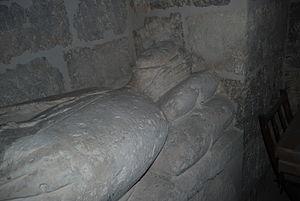
Éléonore de Castille (1307-1359), est par naissance Infante de Castille et par mariage, Reine consort d'Aragon de 1329 à 1336.